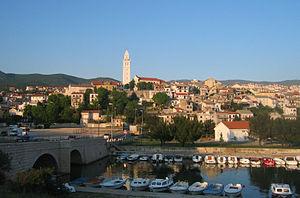
Novi Vinodolski est une ville et une municipalité située dans le comitat de Primorje-Gorski Kotar, en Croatie. Au recensement de 2001, la municipalité comptait 5 282 habitants, dont 90,40 % de Croates et la ville seule comptait 4 119 habitants.